Laura Carmine

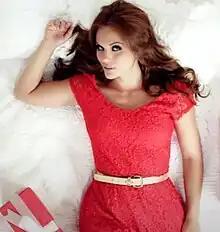

Laura Carmine (born Laura Yliana Carmine Miranda; April 2, 1983) is a Puerto Rican actress who resides in Mexico. She won the 2016 Premios TVyNovelas Best Antagonist Actress award for her portrayal as Nuria Murat in the 2015 telenovela, "A que no me dejas".